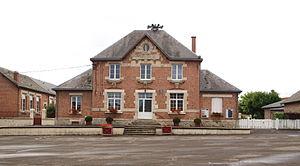
Challerange (Ardennes, France)
Challerange est une commune française, située dans le département des Ardennes en région Grand Est.